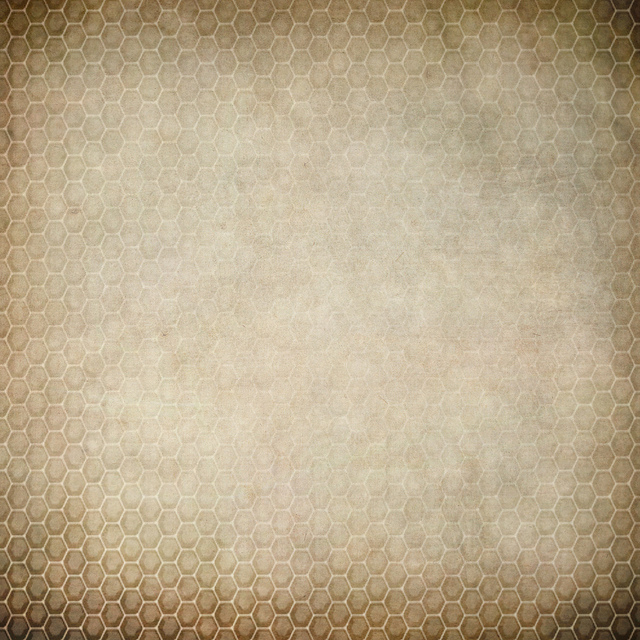
Texture: honeycombed